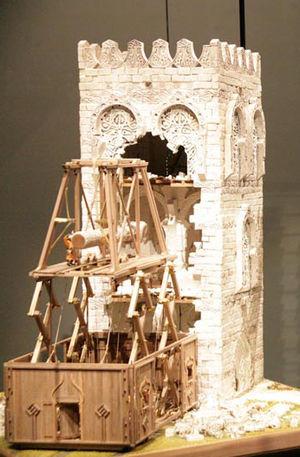
Ali 'Ibn Khalaf al-Muradi était un savant arabe d'Espagne du XIᵉ siècle, ingénieur et écrivain, auteur de Kitāb al-asrār fī natā'ij al-afkār.